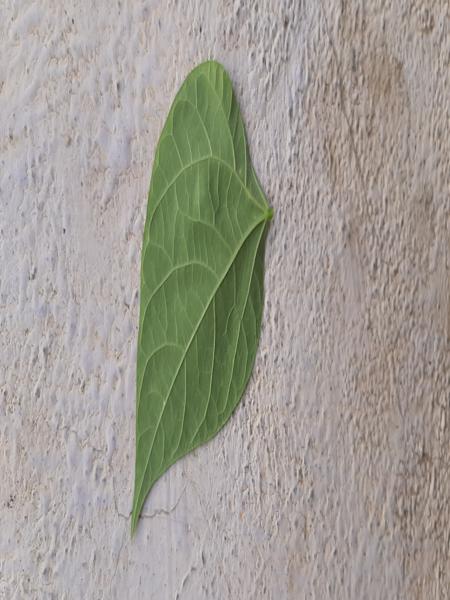
Plant: Beans